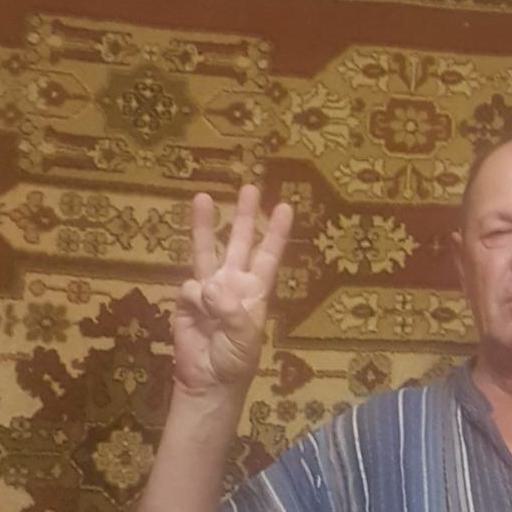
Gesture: three